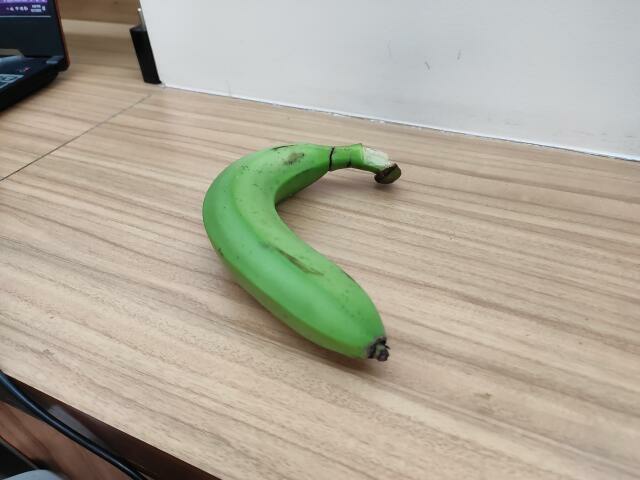
Label: Raw_Banana